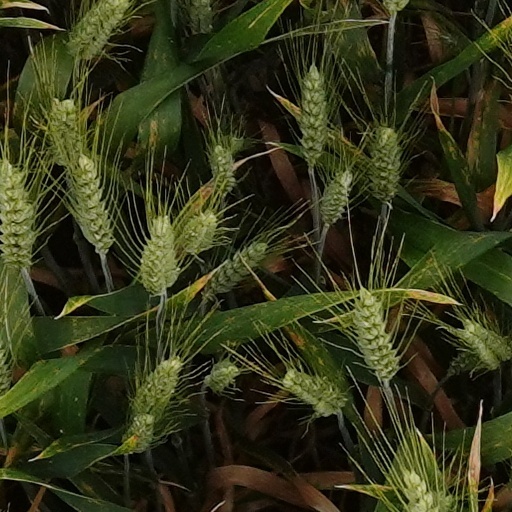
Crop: wheat